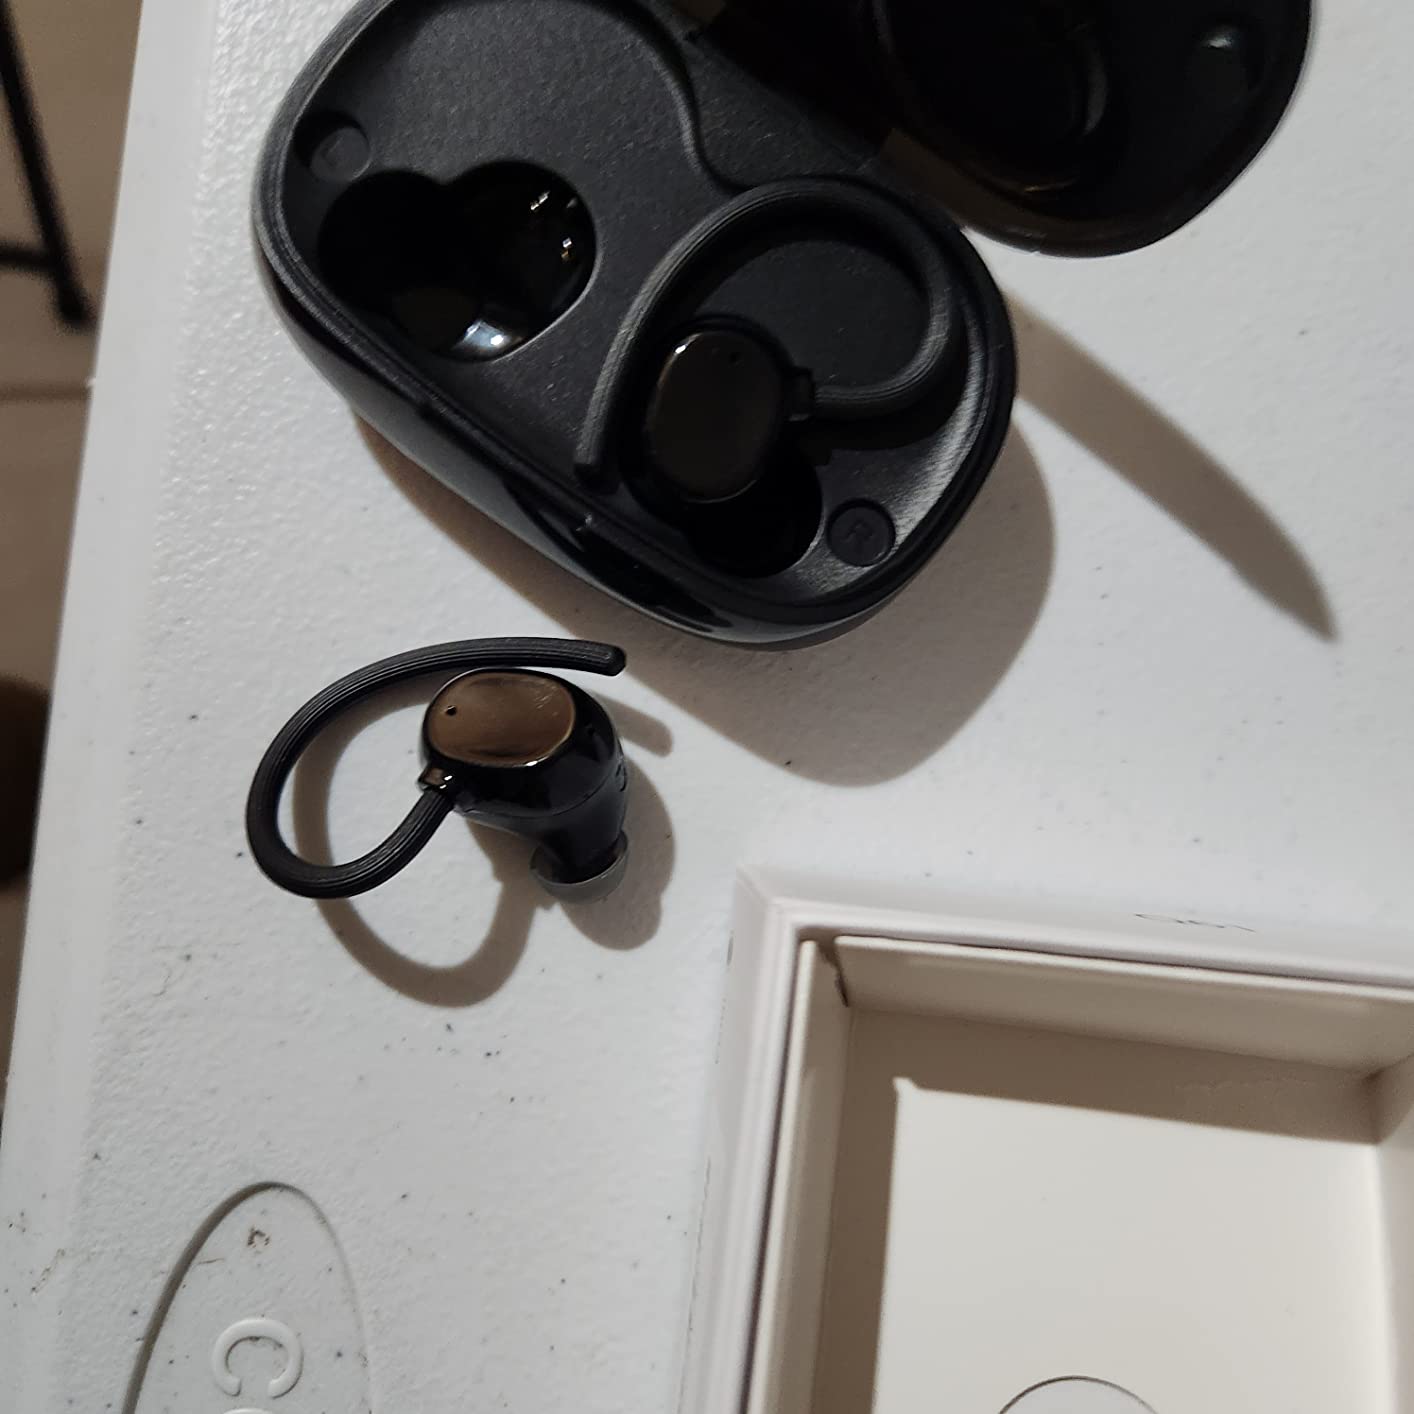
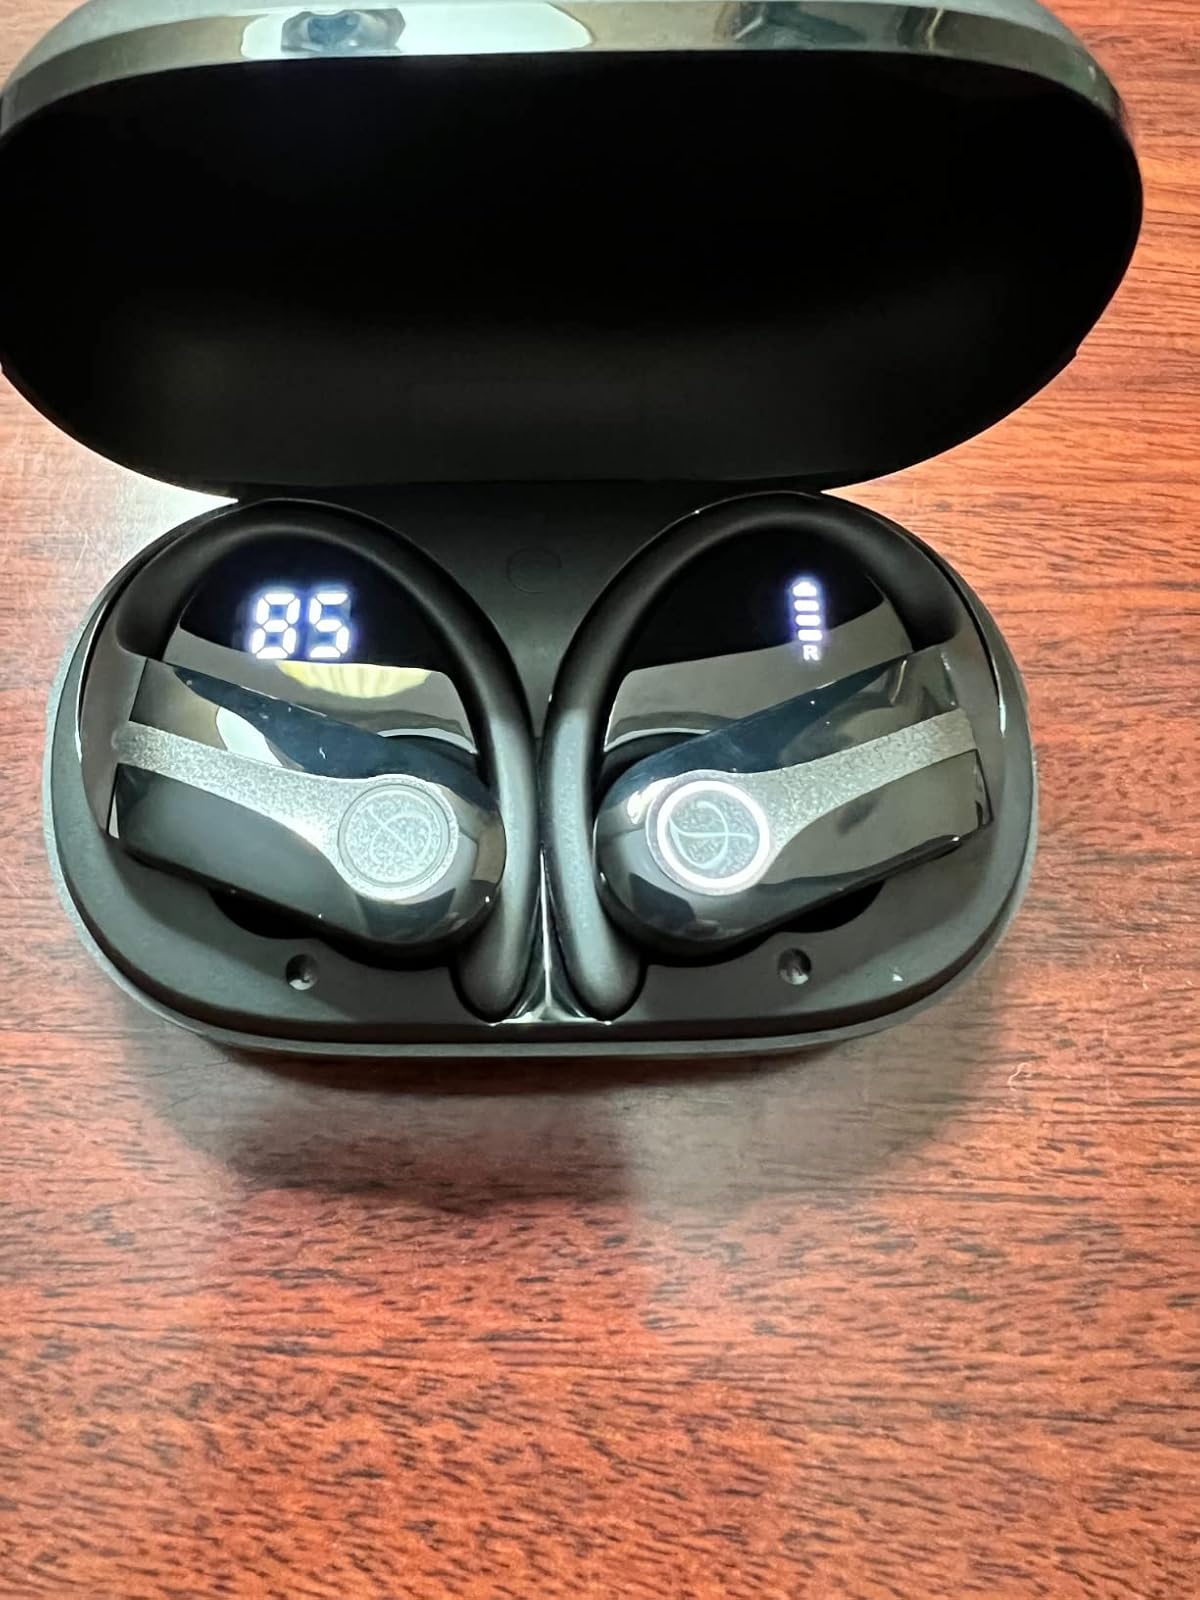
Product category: earbuds
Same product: no